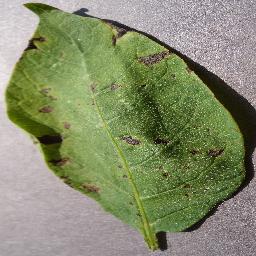
Label: Potato___Early_blight